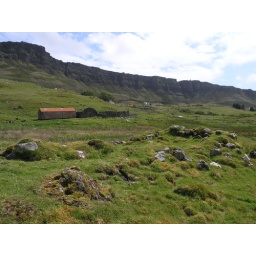
The raised rock lined grass area in the foreground is the outline of the tumbled remains of a stone croft house.